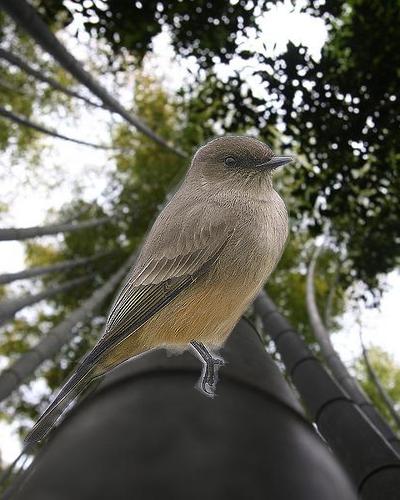
Bird species: Sayornis
Bird type: landbird
Background: land